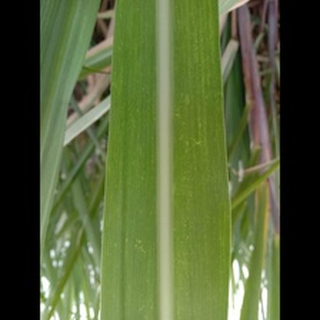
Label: sugarcane_mosaic